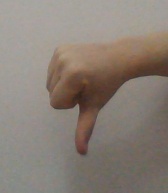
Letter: waw